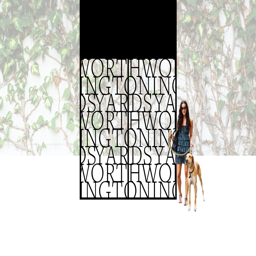
we will be guiding the design and manufacture of a custom , wrought - iron gate that will stand as a striking entryway to and from the courtyards .